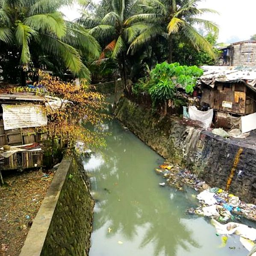
garbage disposed of in waterways contributes to the rapid flooding of creeks